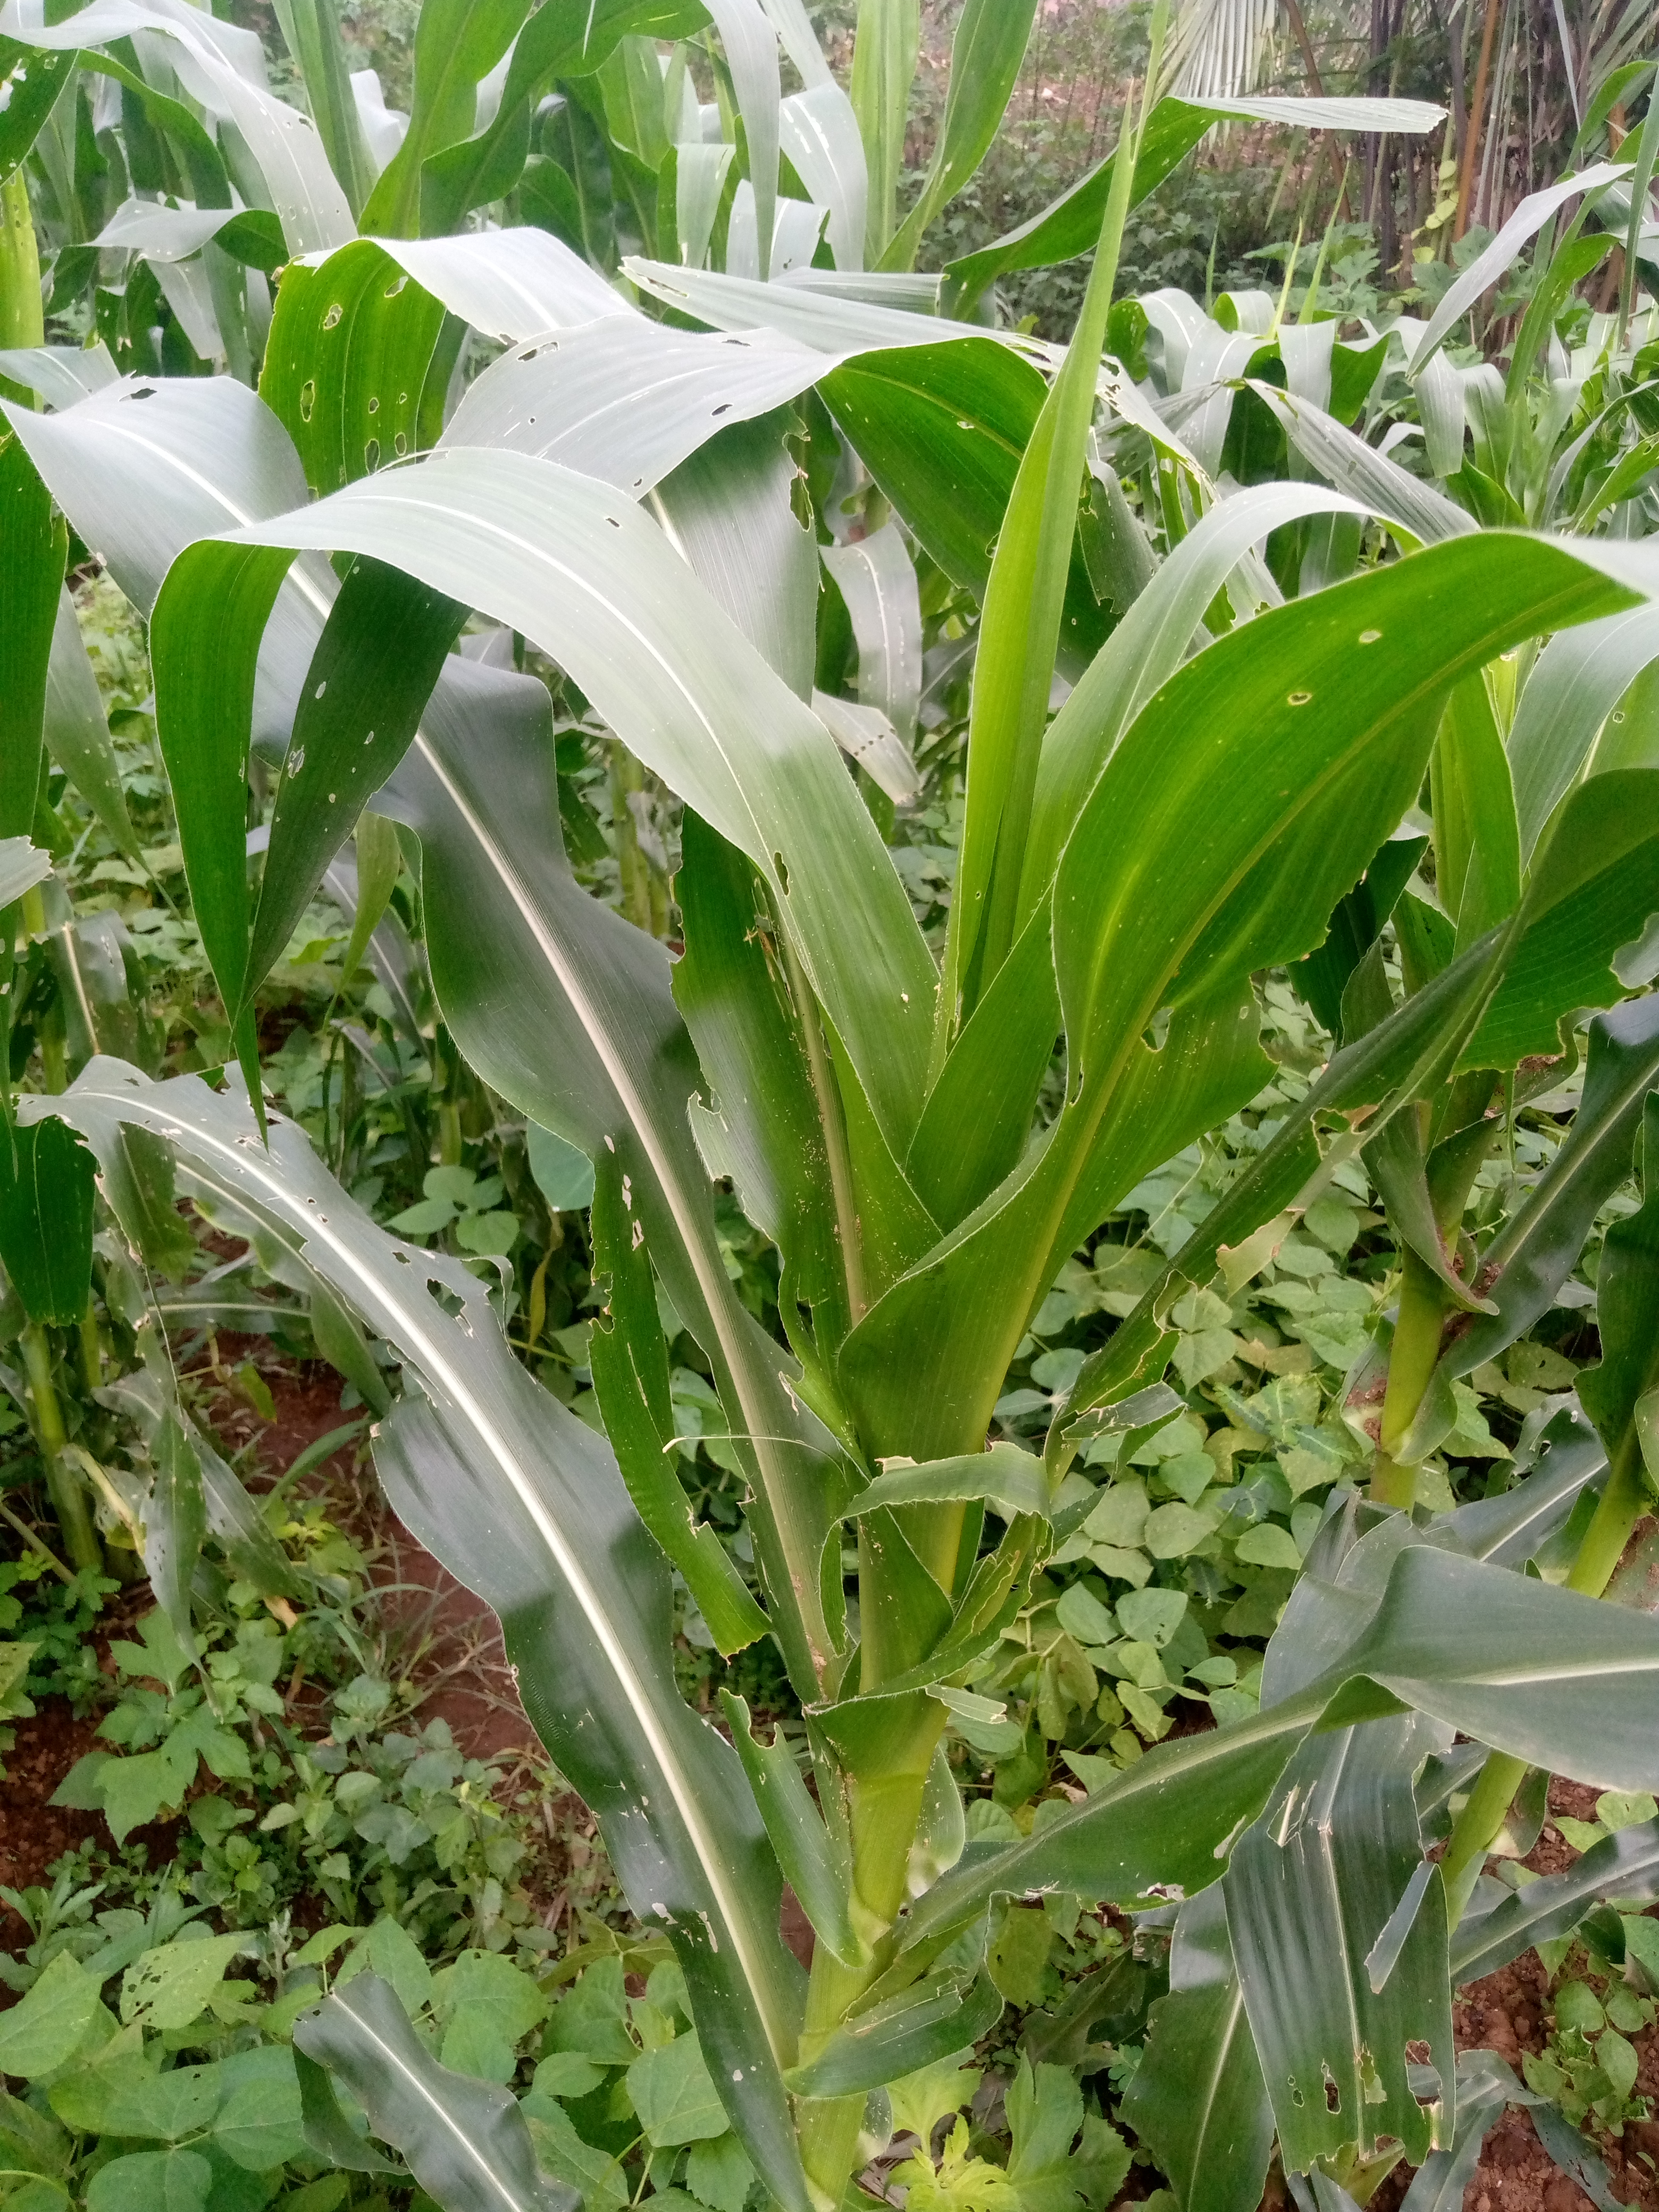
Label: spodoptera_frugiperda